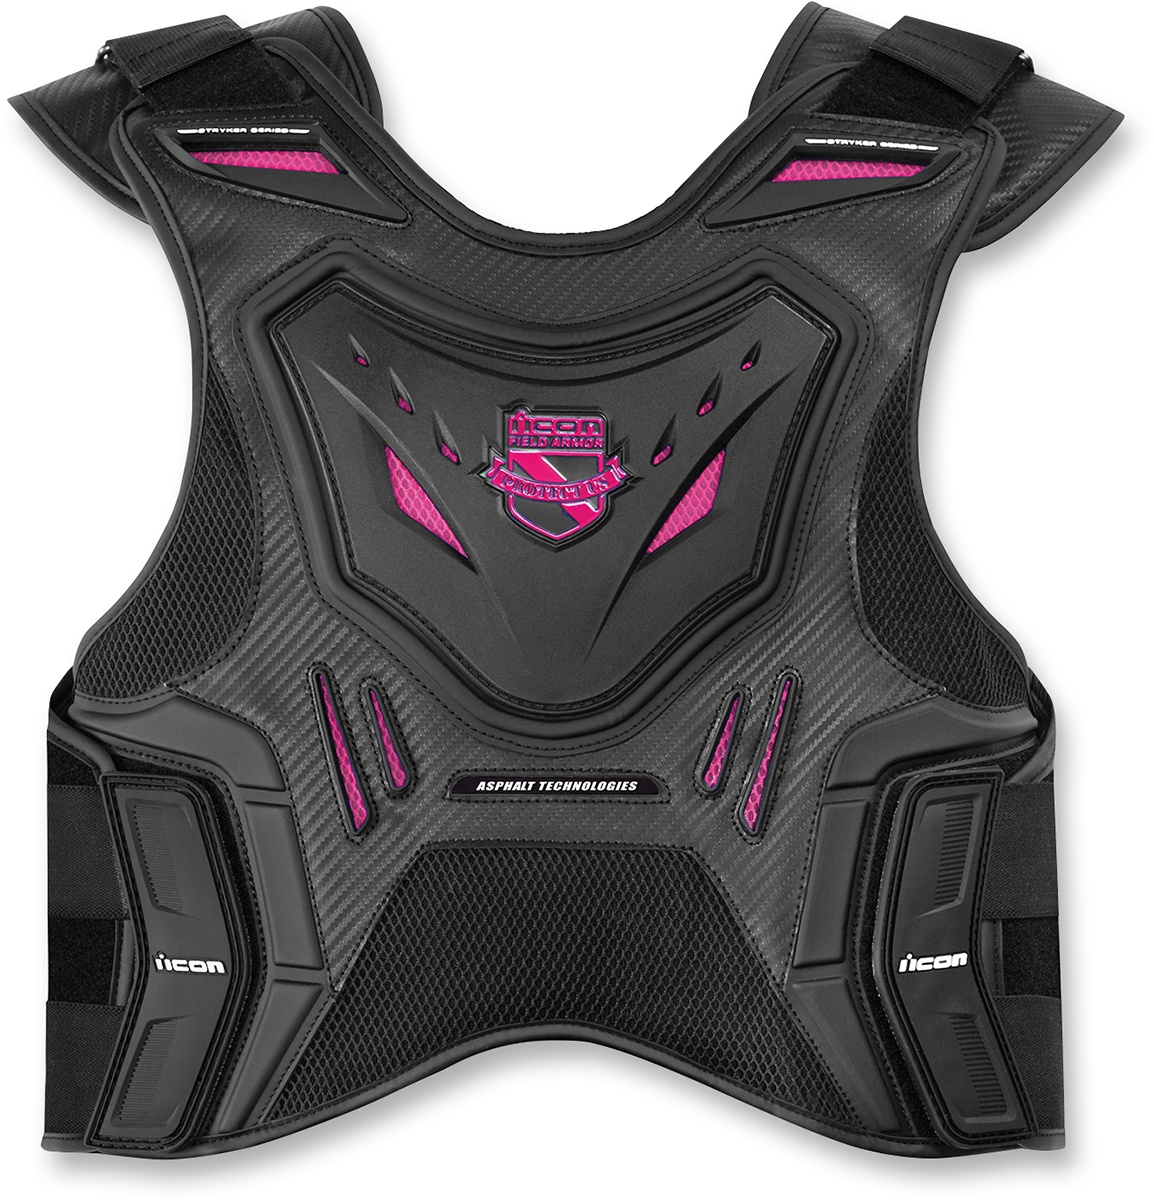
ICON Women's Field Armor Stryker™ Vest - Black/Pink - L/XL 2701-0514
D3O® breathable back insert with custom-molded Icon geometry Articulating injection-molded back armor with airflow channels Injection-molded chest plate with integrated air intakes Vented Bio-Foam and airmesh chassis HydraDry moisture-wicking liner Highly-adjustable waist and shoulder straps Low-profile design fits under most jackets
Brand: ICON-2024
Category: Sporting Goods > Athletics > Field Hockey & Lacrosse > Field Hockey & Lacrosse Protective Gear